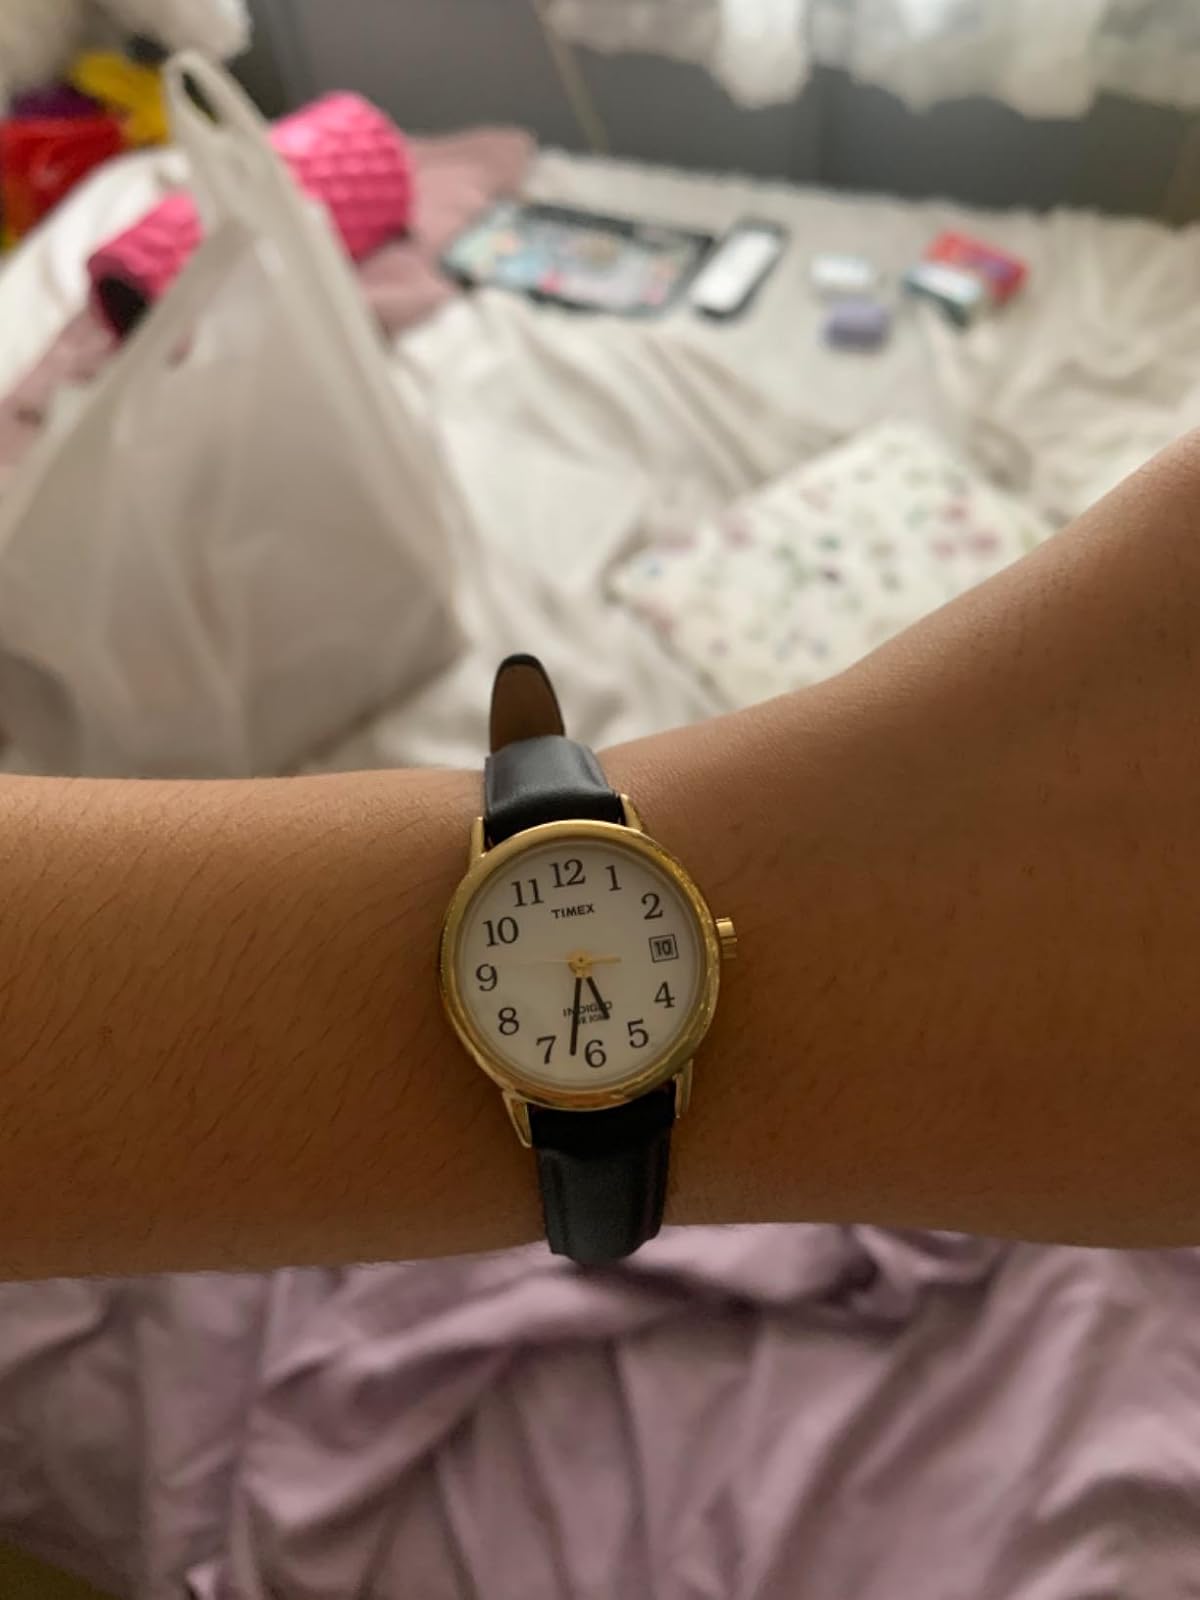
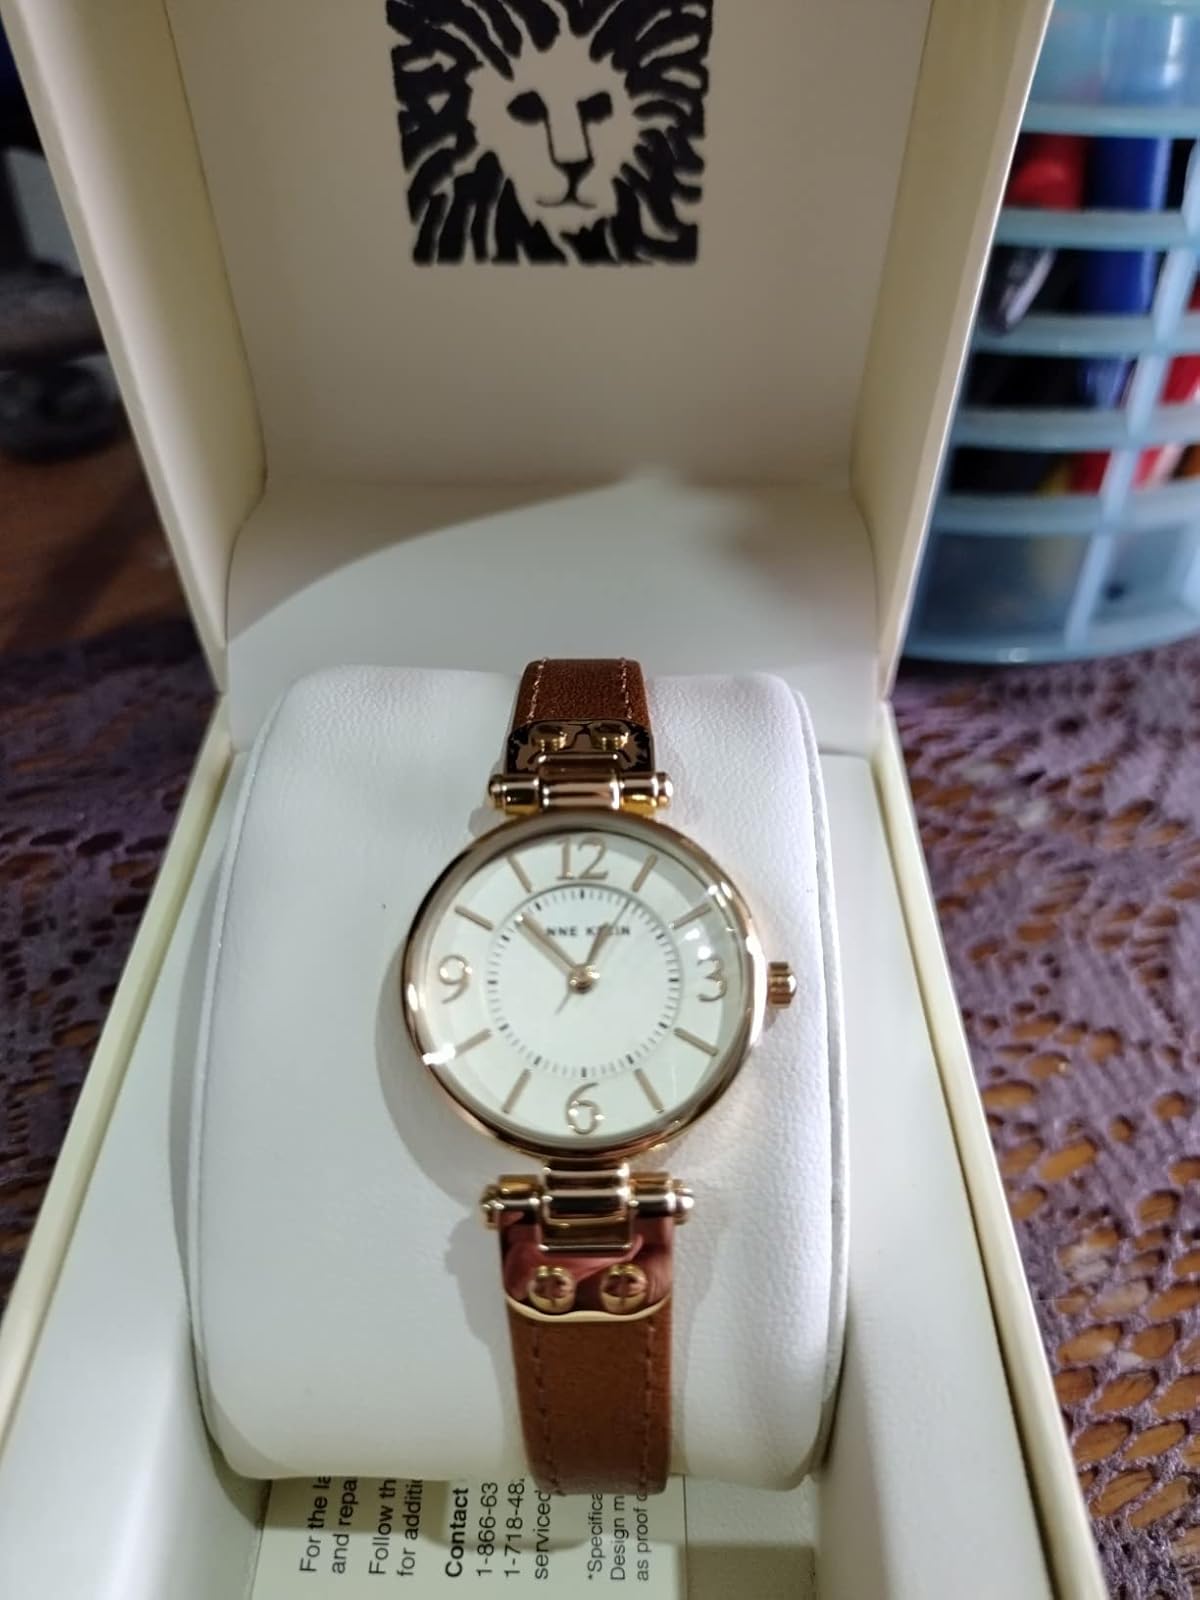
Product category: accessories_watch
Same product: no